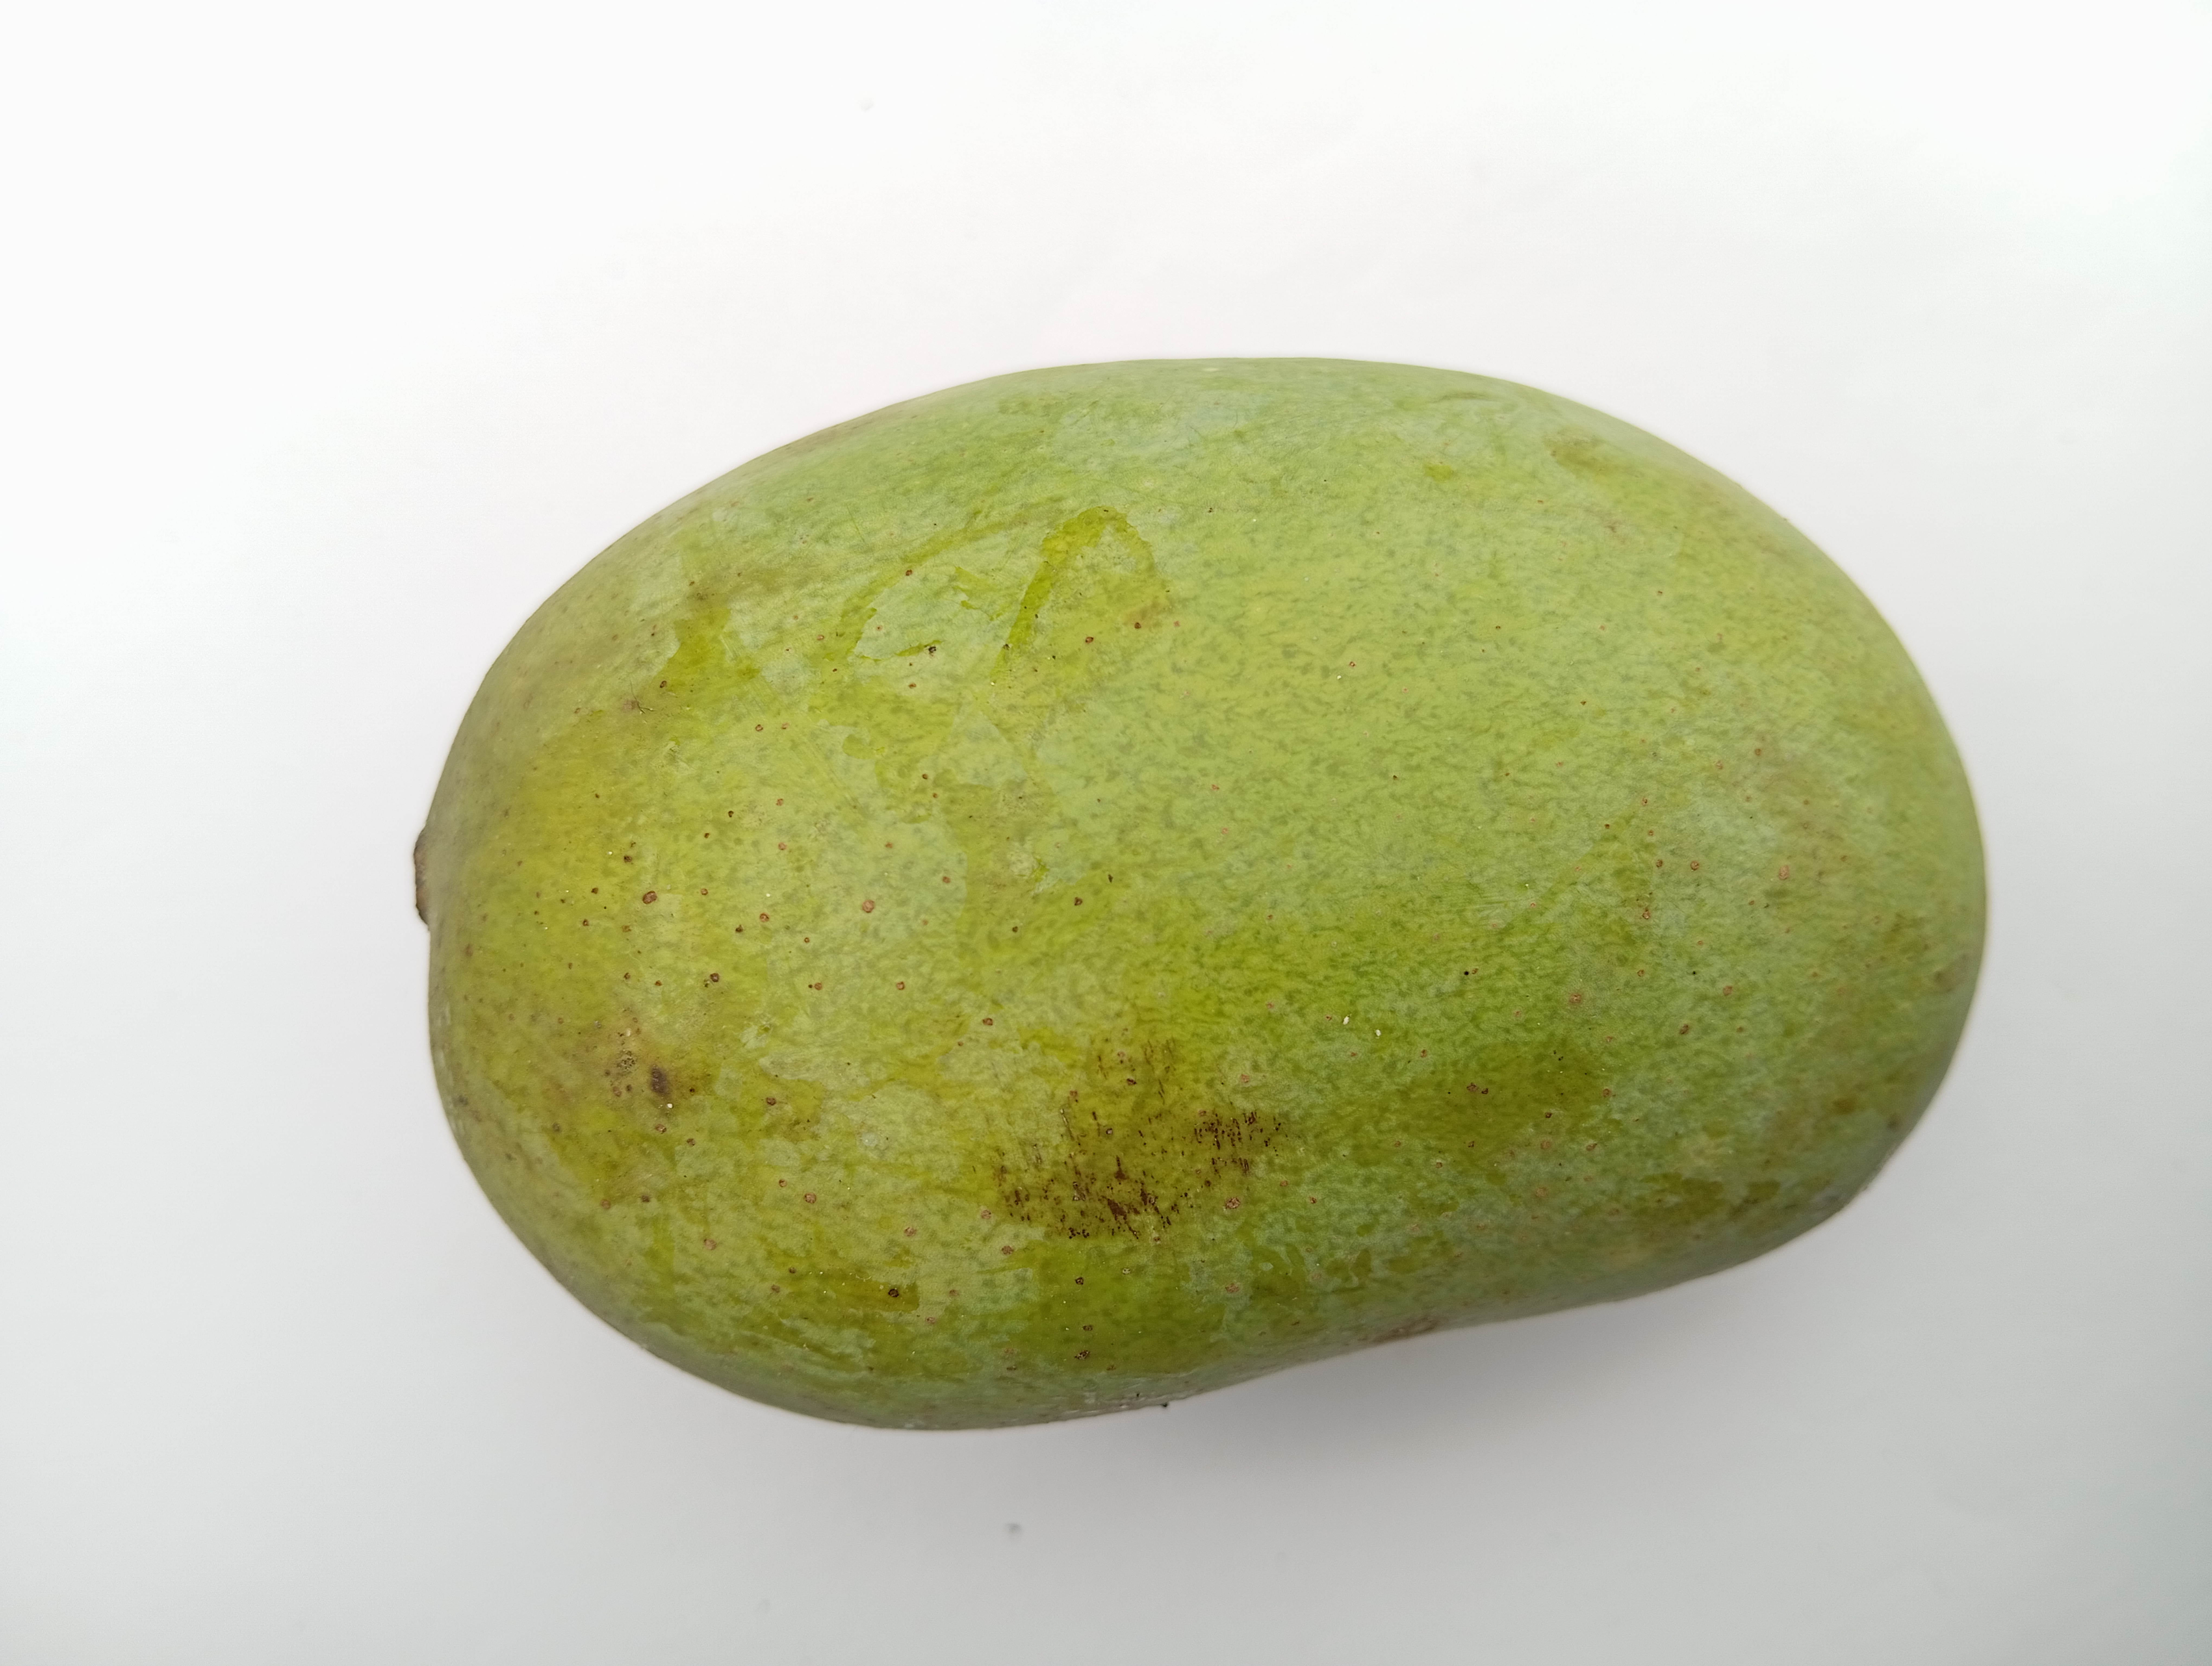
Mango variety: Langra